Battle of the Buffet

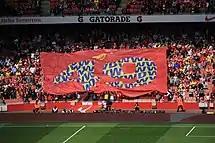
Arsenal fans parading a banner commemorating the 49-game unbeaten run, in 2014.

The teams then faced each other once more in the FA Cup Final at the end of the season. The match was largely uneventful as it finished 0–0 after normal and extra time thus taking it to a penalty shoot-out, the first in Cup Final history. Scholes missed his penalty for Manchester United, and Vieira converted the decisive kick to win the cup for Arsenal. Reyes became the second player to be sent off in the Cup Final, after Kevin Moran of United in 1985, following his second yellow card in the 120th minute.